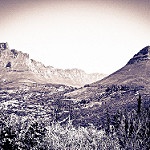
Label: mountain